Crazies Hill

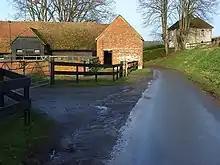
Dean Place Farm and Juddmonte House

Crazies Hill is a hamlet in the English county of Berkshire. It adjoins the hamlet of Cockpole Green. For local government purposes, the village is within the civil parish of Wargrave, which in turn is within the unitary authority of Wokingham. Crazies Hill Church of England Primary School is located in the village. About on the road to Wargrave is Hennerton Golf Club. The Village Hall was originally built to serve also as a Mission church and still contains the paraphernalia of an altar etc. behind folding doors.